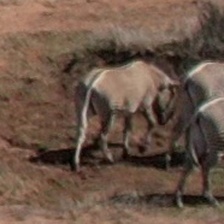
Pose orientation: back-right